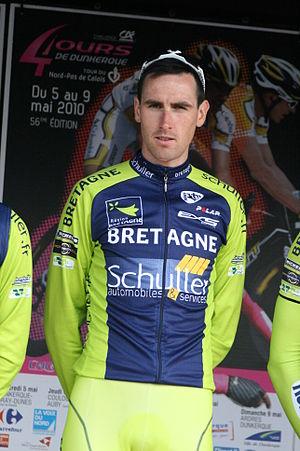
Jean-Marc Bideau lors de la présentation des équipes des 4 jours de Dunkerque 2010